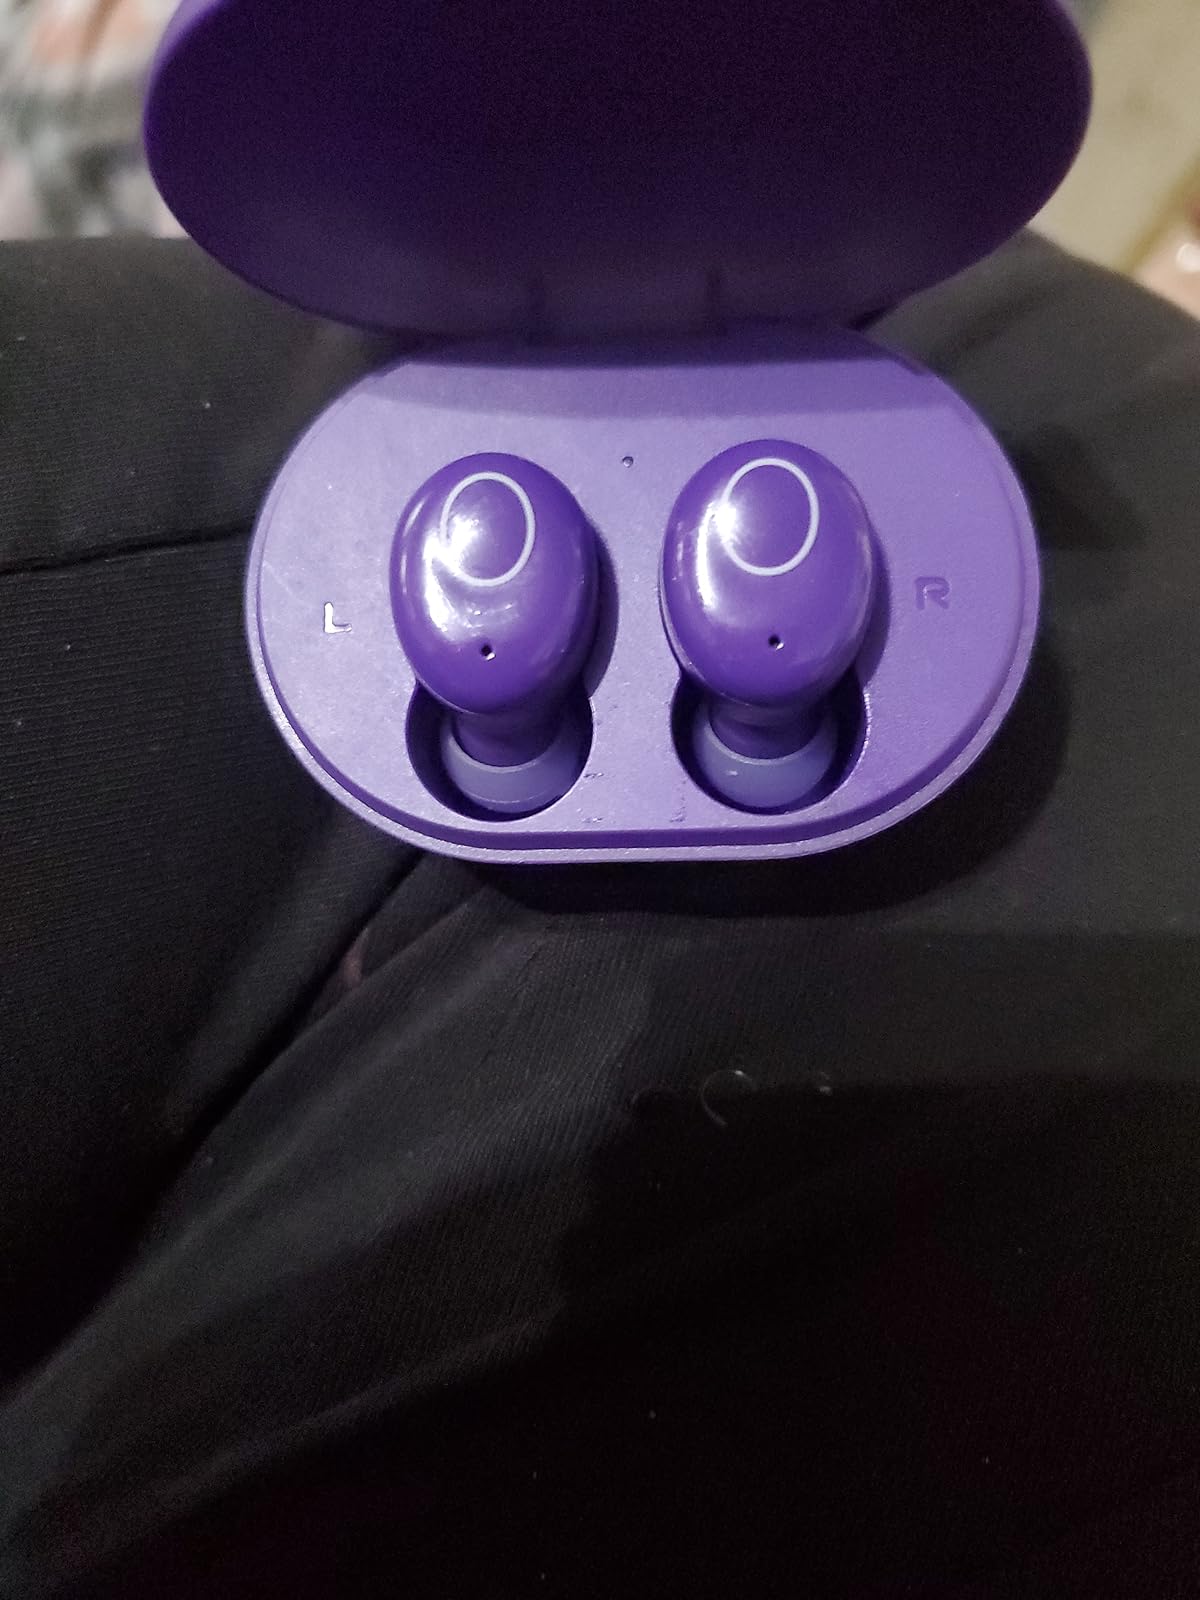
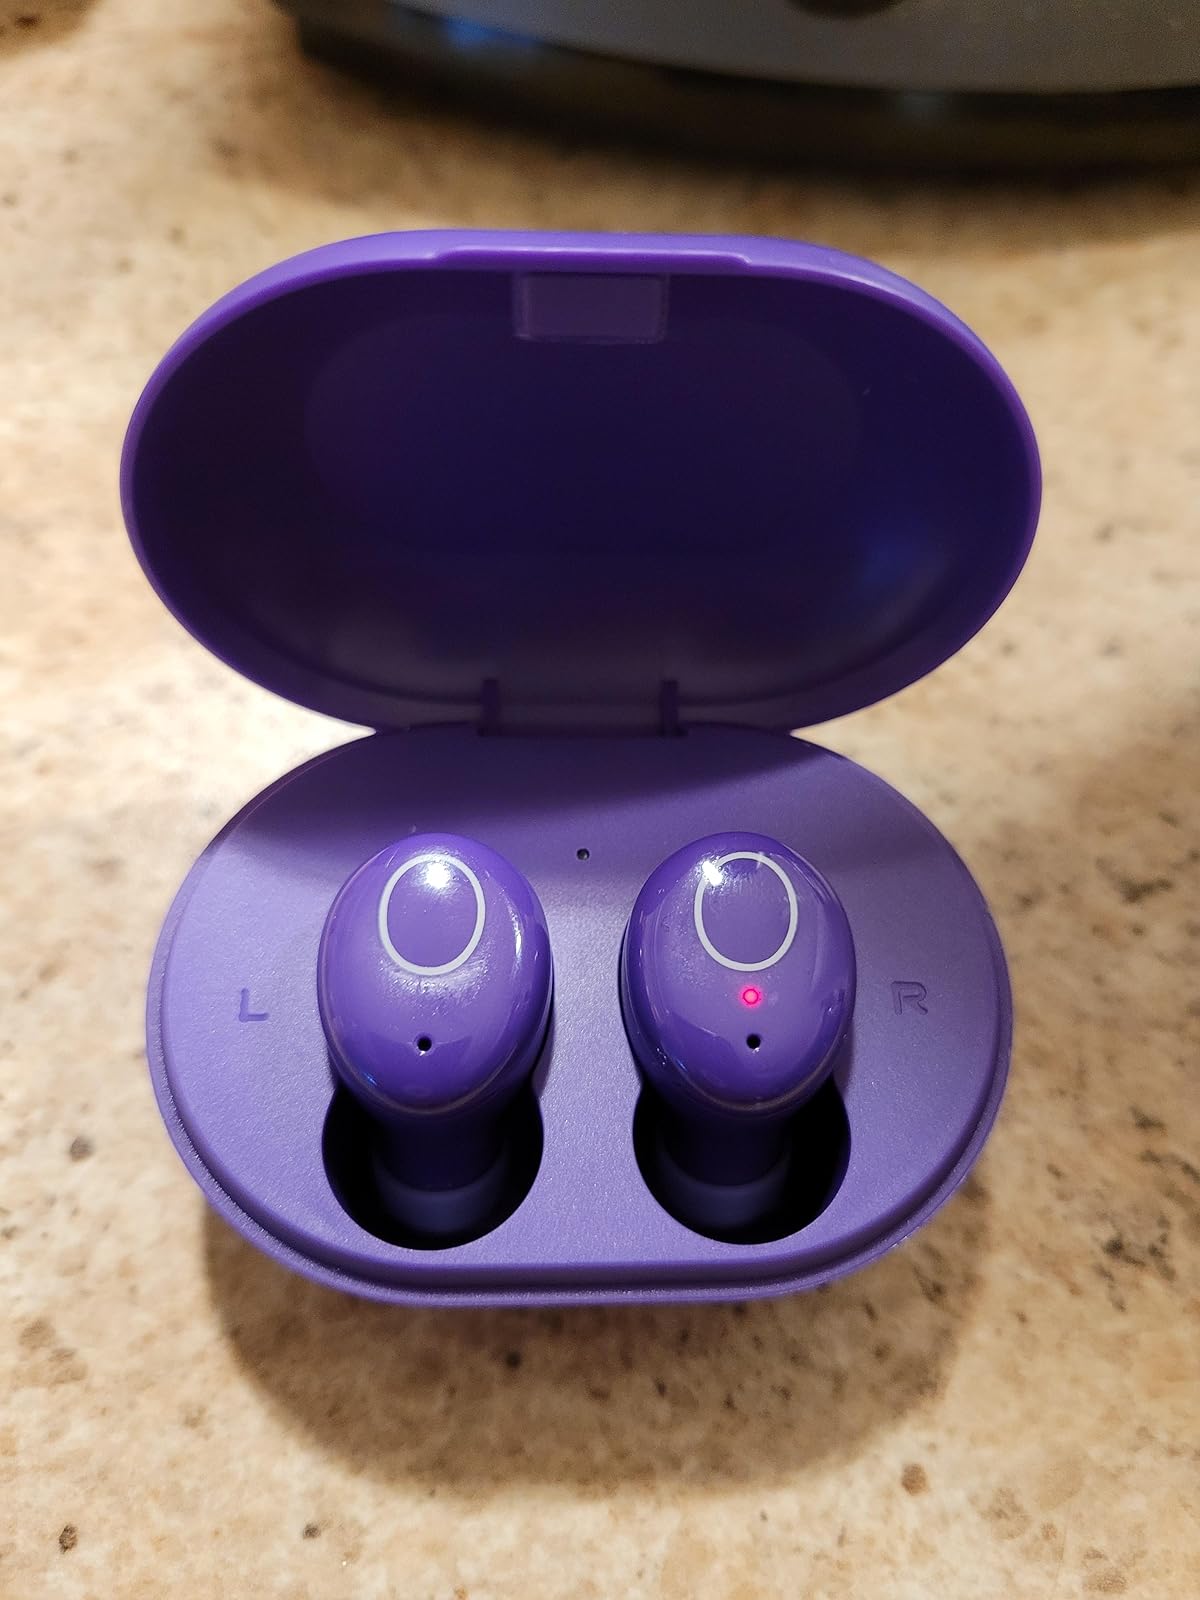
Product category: earbuds
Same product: yes